The Leopard Woman

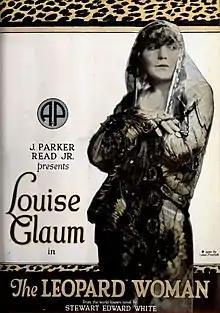
Advertisement

The Leopard Woman is a 1920 American silent adventure romance drama film starring Louise Glaum, House Peters, and Noble Johnson. Directed by Wesley Ruggles and produced by J. Parker Read, Jr., the screenplay was adapted by H. Tipton Steck and Stanley C. Morse based on the novel "The Leopard Woman" (1916) by Stewart Edward White.